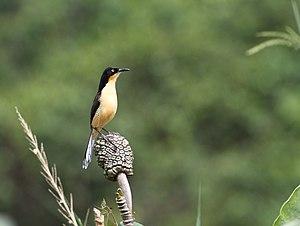
Donacobe à miroir dans les marais de Kaw, en Guyane
La réserve naturelle nationale des marais de Kaw-Roura est une réserve naturelle nationale située en Guyane. Créée en 1998 et occupant un peu moins de 94 700 hectares, elle est la troisième réserve naturelle de France par sa superficie après celles des Nouragues et des TAF.
Le Donacobe à miroir est une espèce de passereaux. C'est la seule espèce du genre Donacobius et de la famille des Donacobiidae.